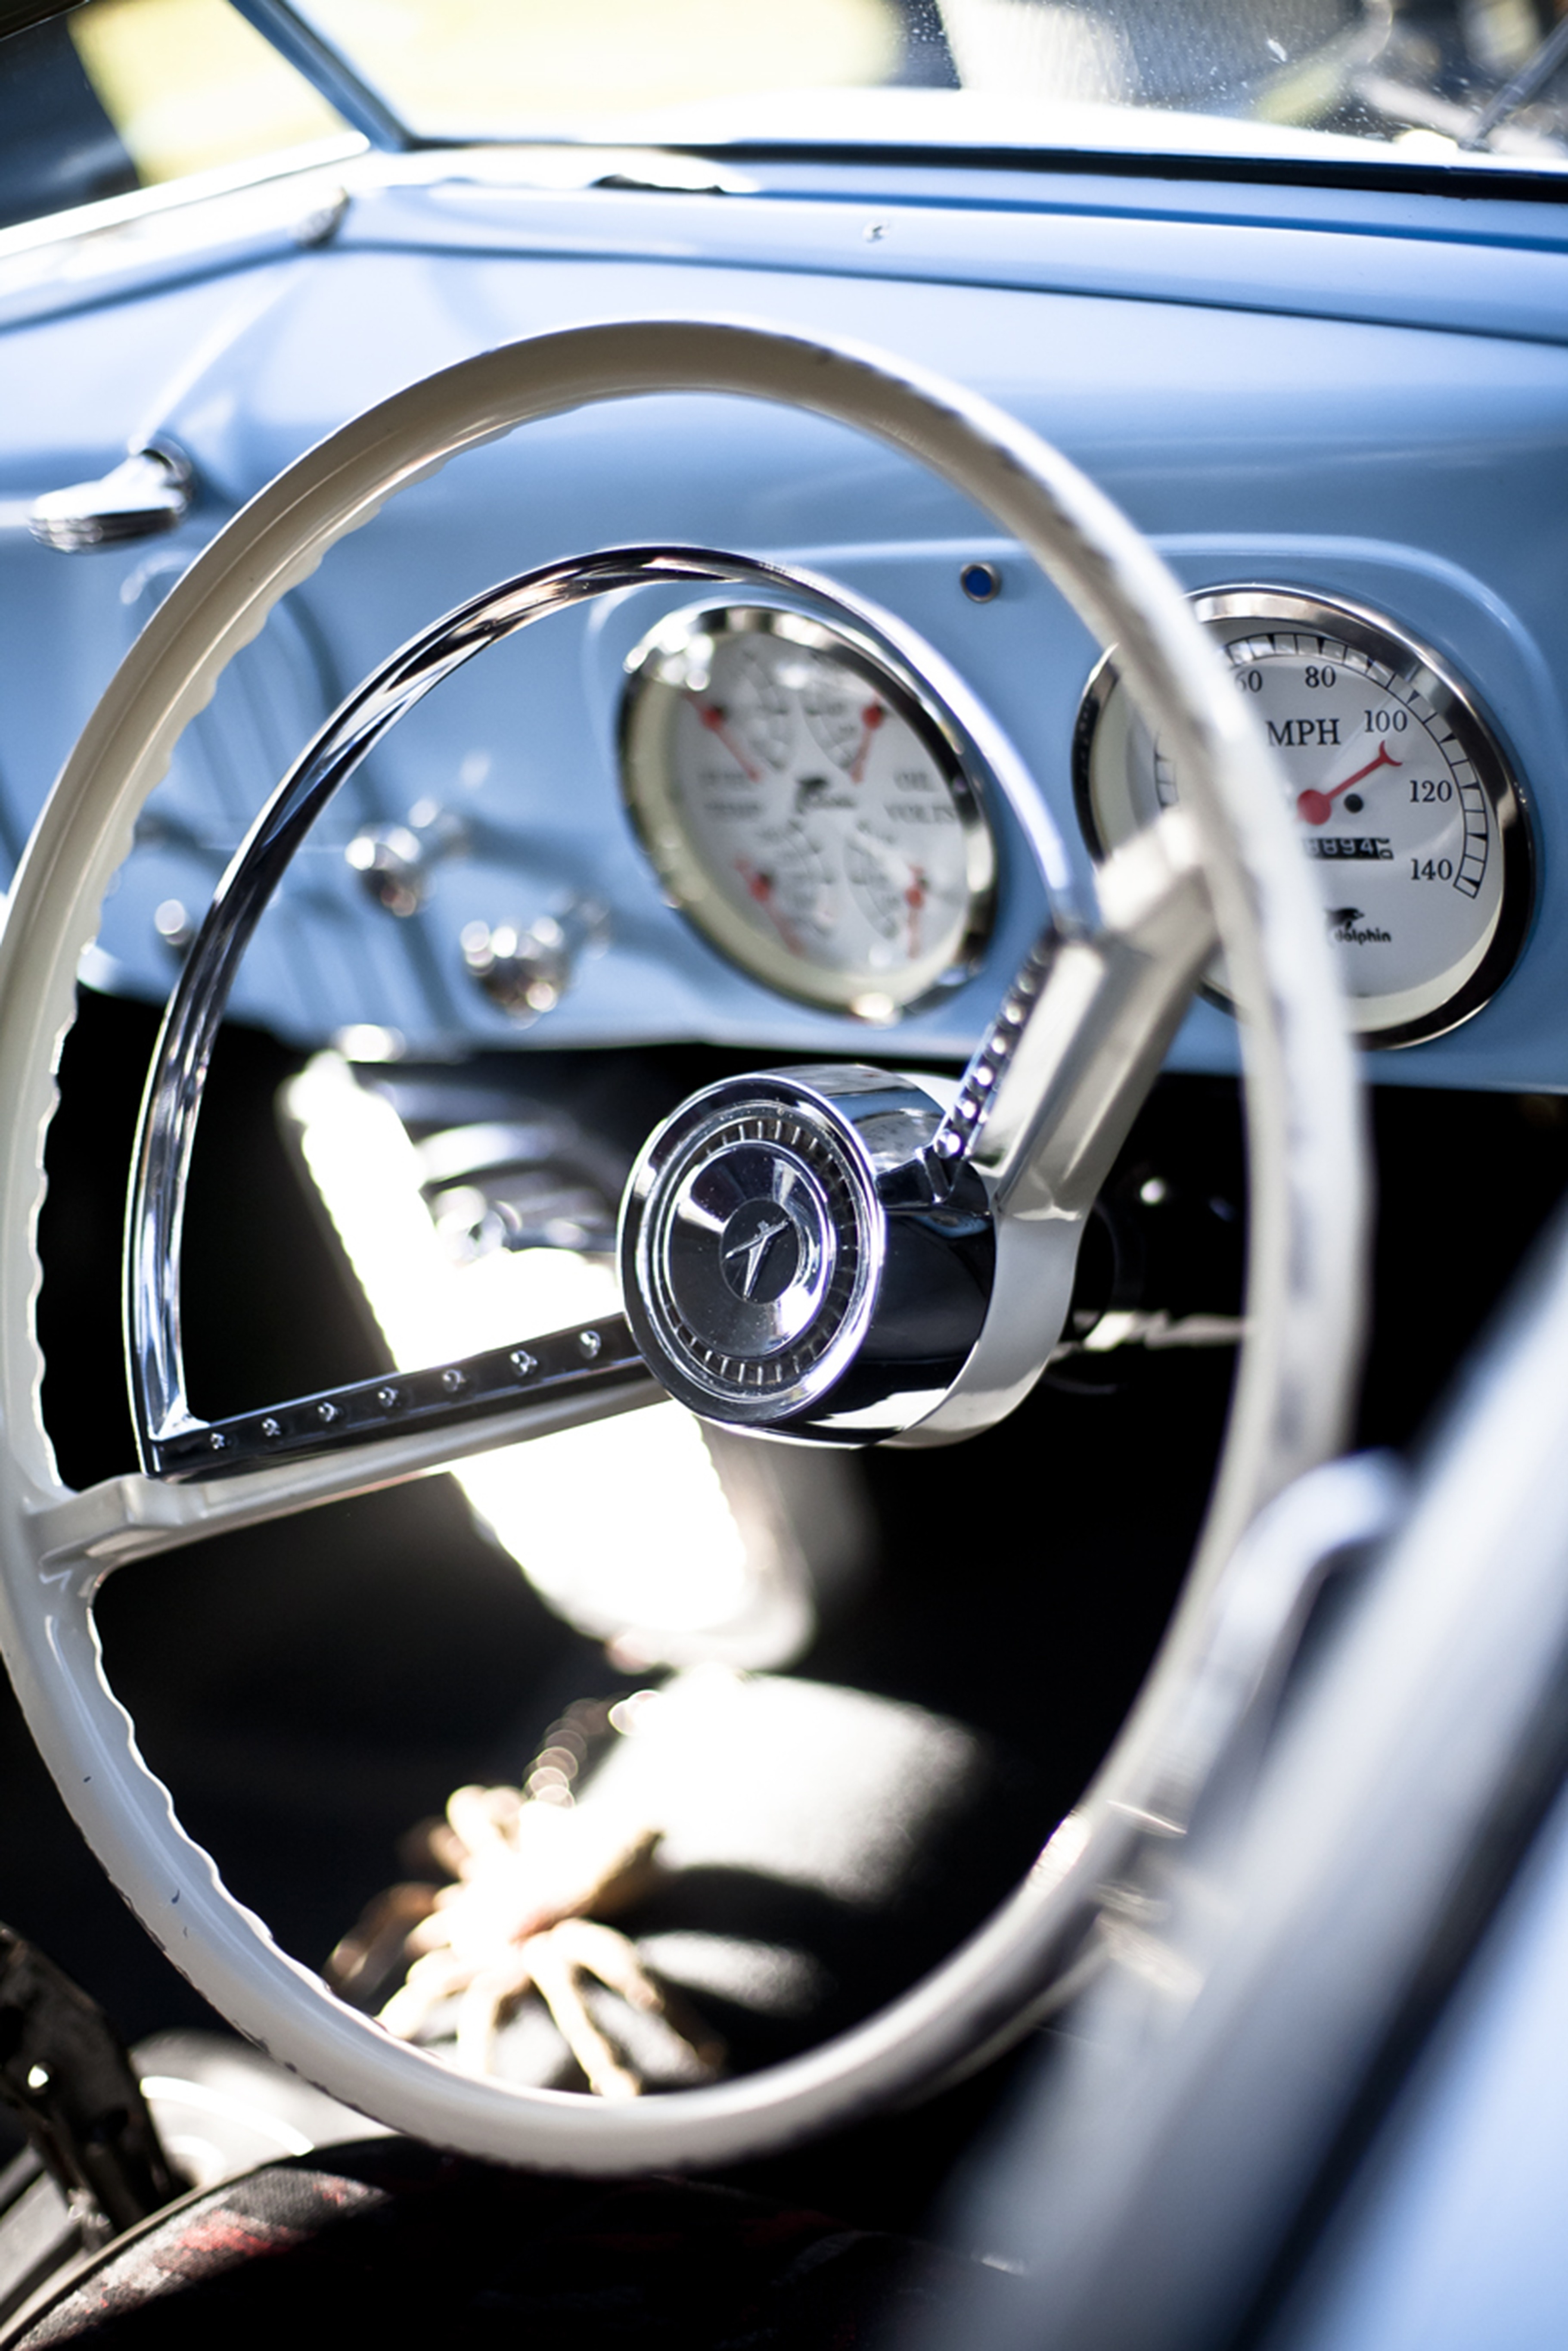
car, vintage, wheel, vehicle, spoke, steering wheel, classic car, cockpit, motor vehicle, vintage car, automobiles, rim, classic cars, antique car, vintage automobiles, land vehicle, automobile make, automotive exterior, automotive design, steering part